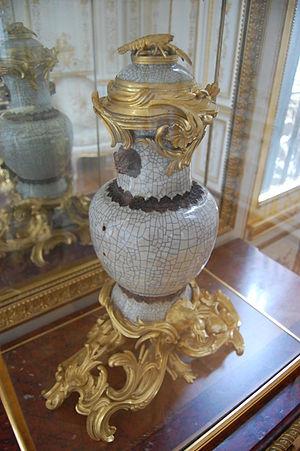
Fontaine à parfum de Louis XV
La fontaine à parfum de Louis XV est un vase en porcelaine de Chine truittée et richement décoré de bronze de style rocaille acquis par le roi en 1743. Cette pièce se trouve depuis 1985 au château de Versailles, dans le cabinet de la garde-robe.